Lorenzo Amoruso

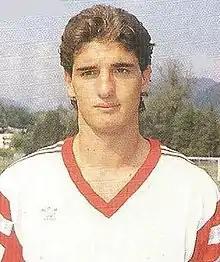
Amoruso in 1989

Lorenzo Amoruso (born 28 June 1971) is an Italian sports commentator and former professional footballer who played as a defender for seven teams in Italy, Scotland, England, and San Marino during his footballing career, but is perhaps best known for his six-year spell with Glasgow side Rangers. In that six-year spell, he won nine major honours with the club including domestic trebles in the 1998–99 and 2002–03 seasons, representing the side on more than 150 occasions in competitive football.